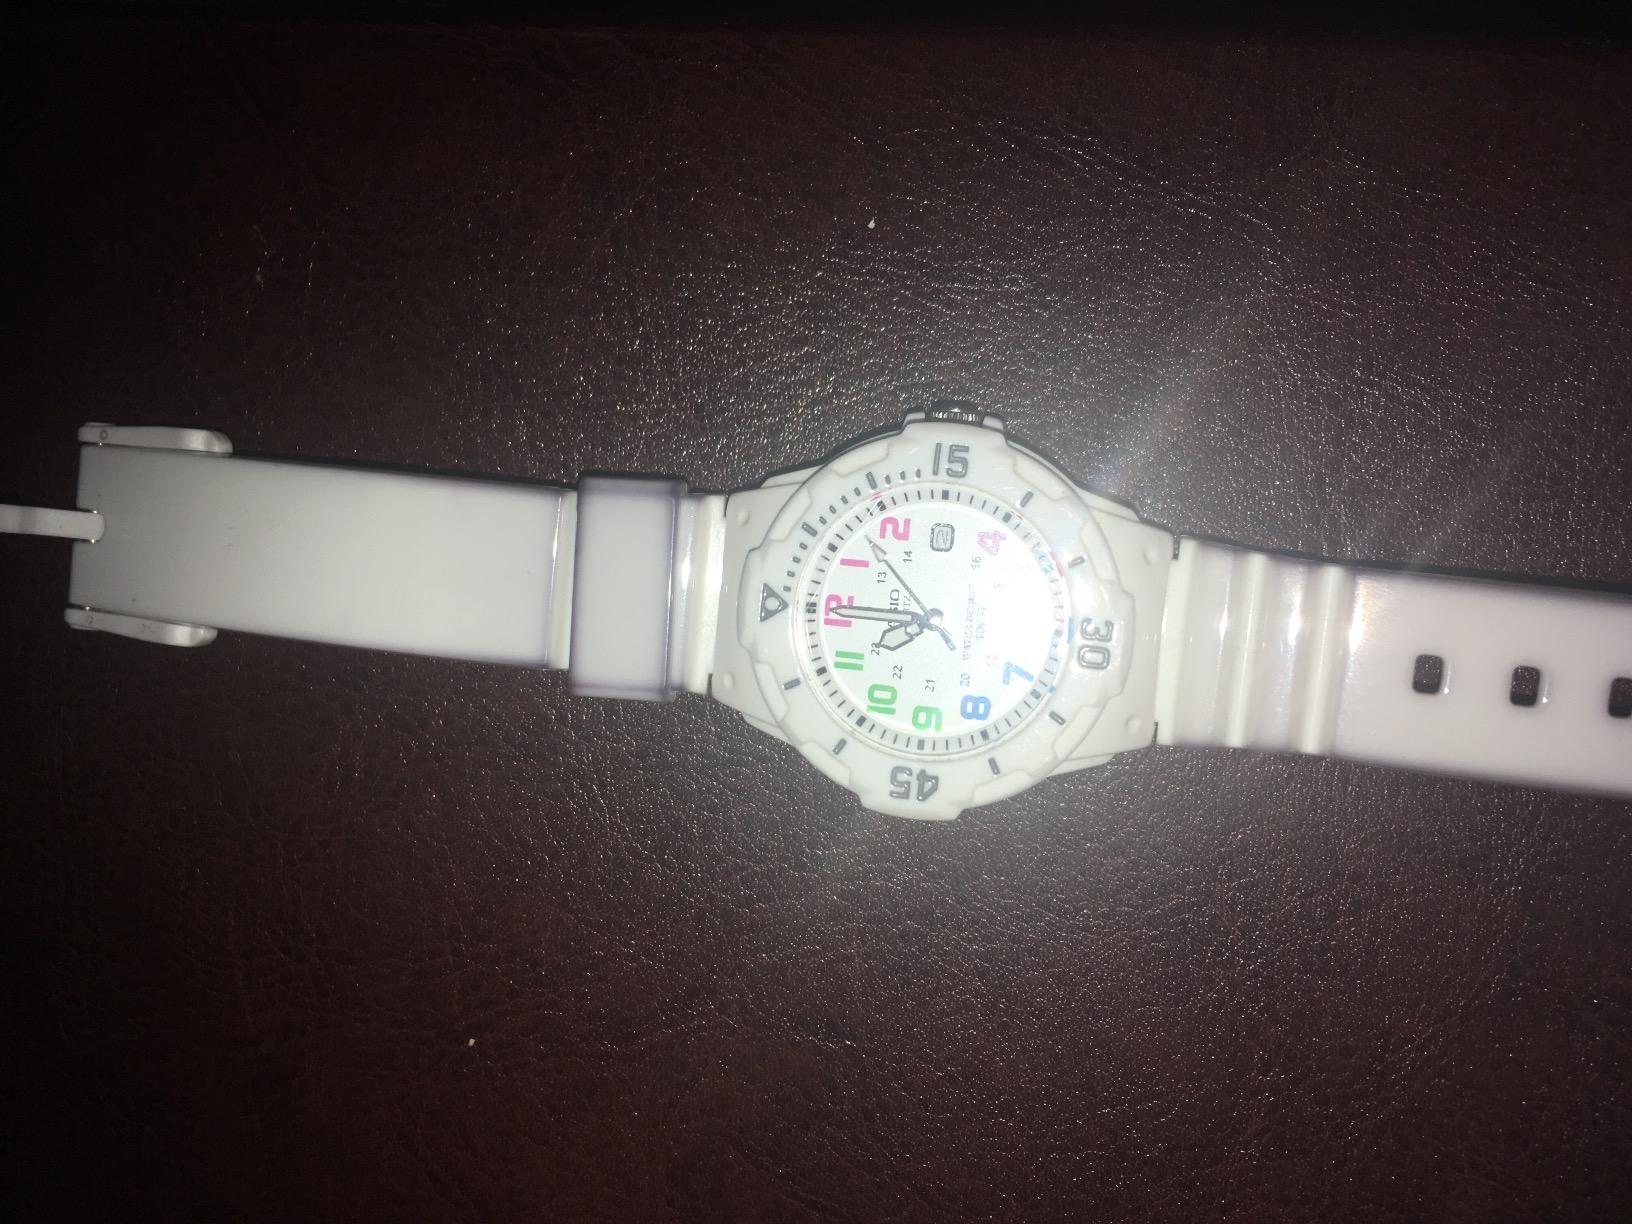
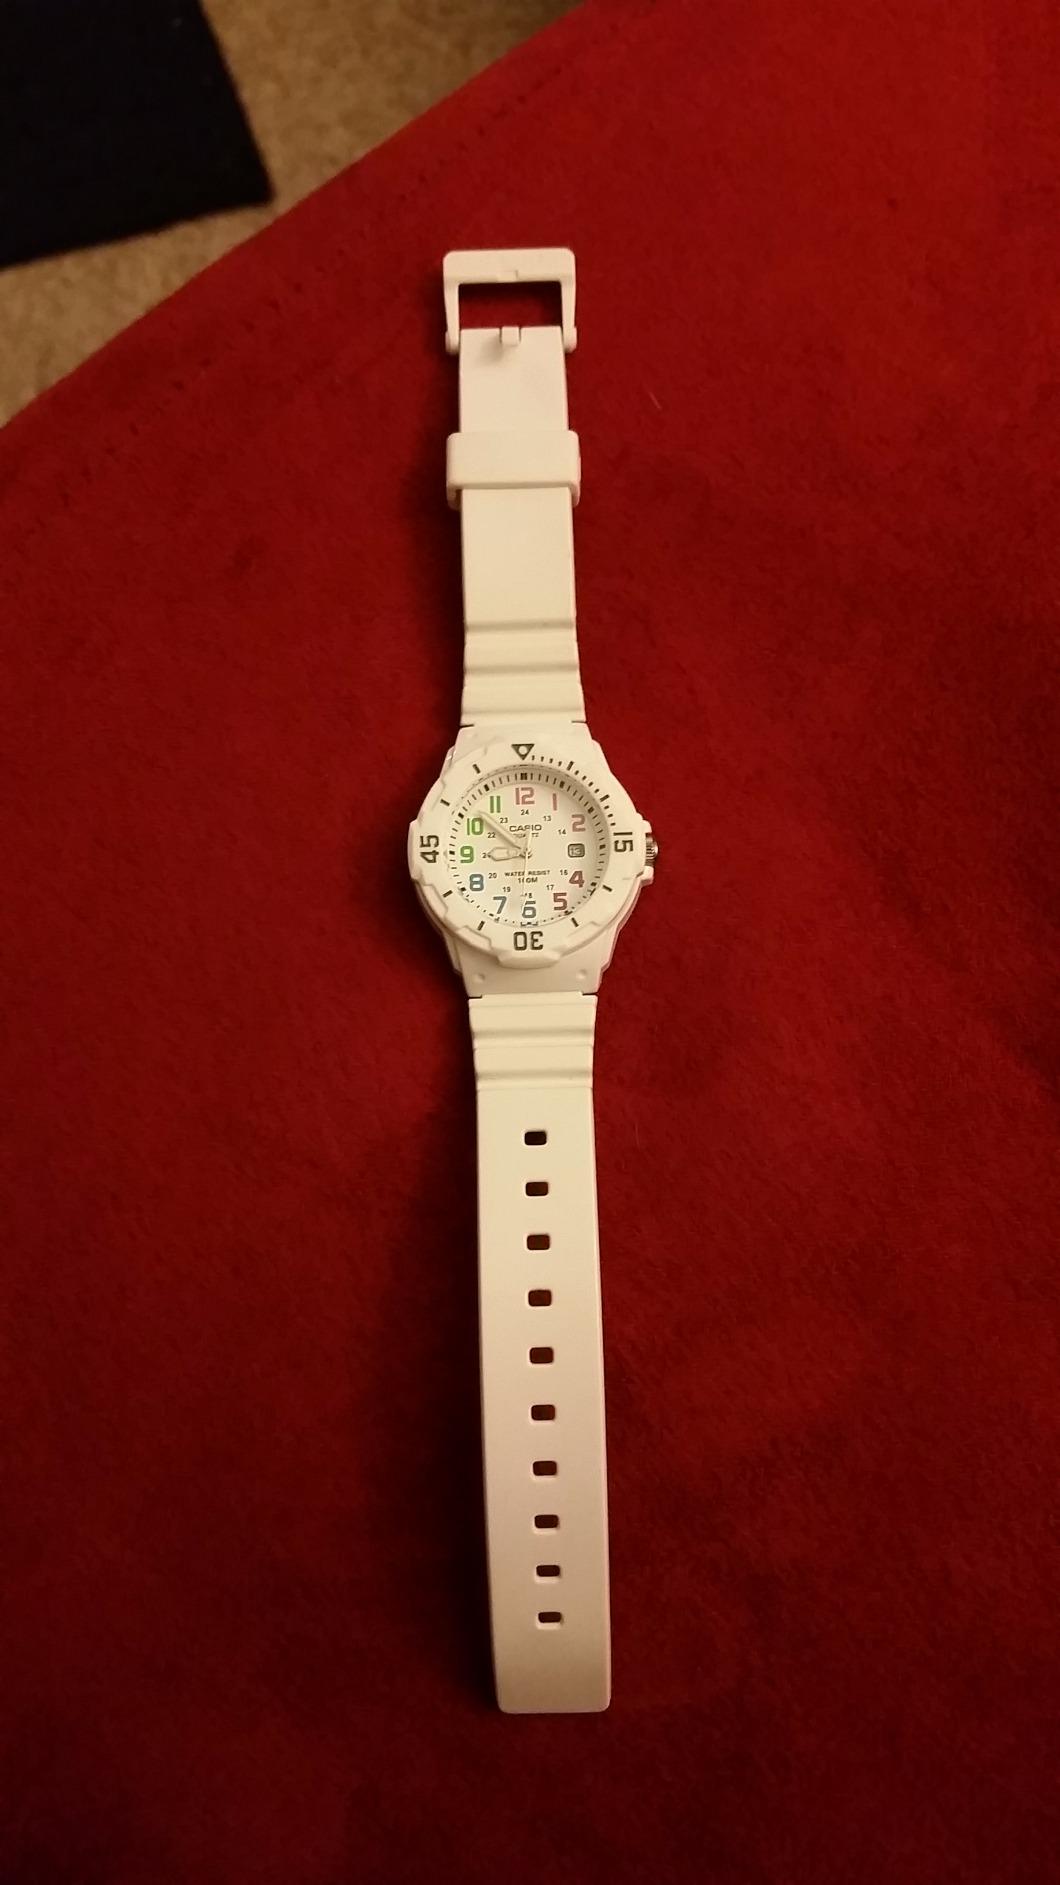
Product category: accessories_watch
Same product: yes